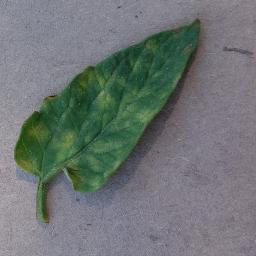
Label: Tomato___Leaf_Mold